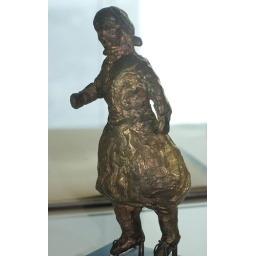
Beeldje van Ina Damman gemaakt door mevrouw M. Vestdijk-van der Hoeven, Bevindt zich in de OBA-Vestdijkkamer.